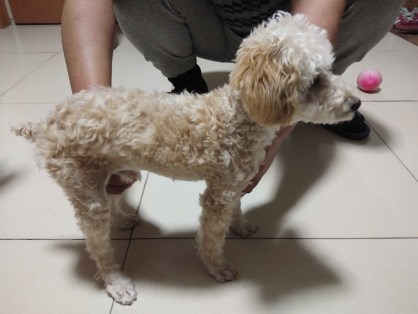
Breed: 7449-n000128-teddy